A Current Affair (Australian TV program)

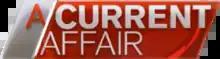
"A Current Affair" logo

A Current Affair (or ACA) is an Australian current affairs program airing weeknights and Saturday nights on the Nine Network. The program is currently hosted by Allison Langdon and Deborah Knight (Saturday).